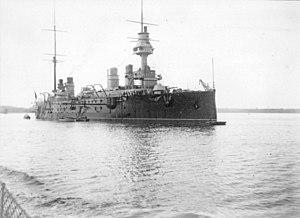
Fichier numérisé à partir d'une plaque de verre
L’Amiral Aube est un croiseur cuirassé de la classe Gloire qui a été construit pour la Marine française dans les années 1900, portant le nom de l'amiral Théophile Aube qui fut ministre de la Marine en 1886.